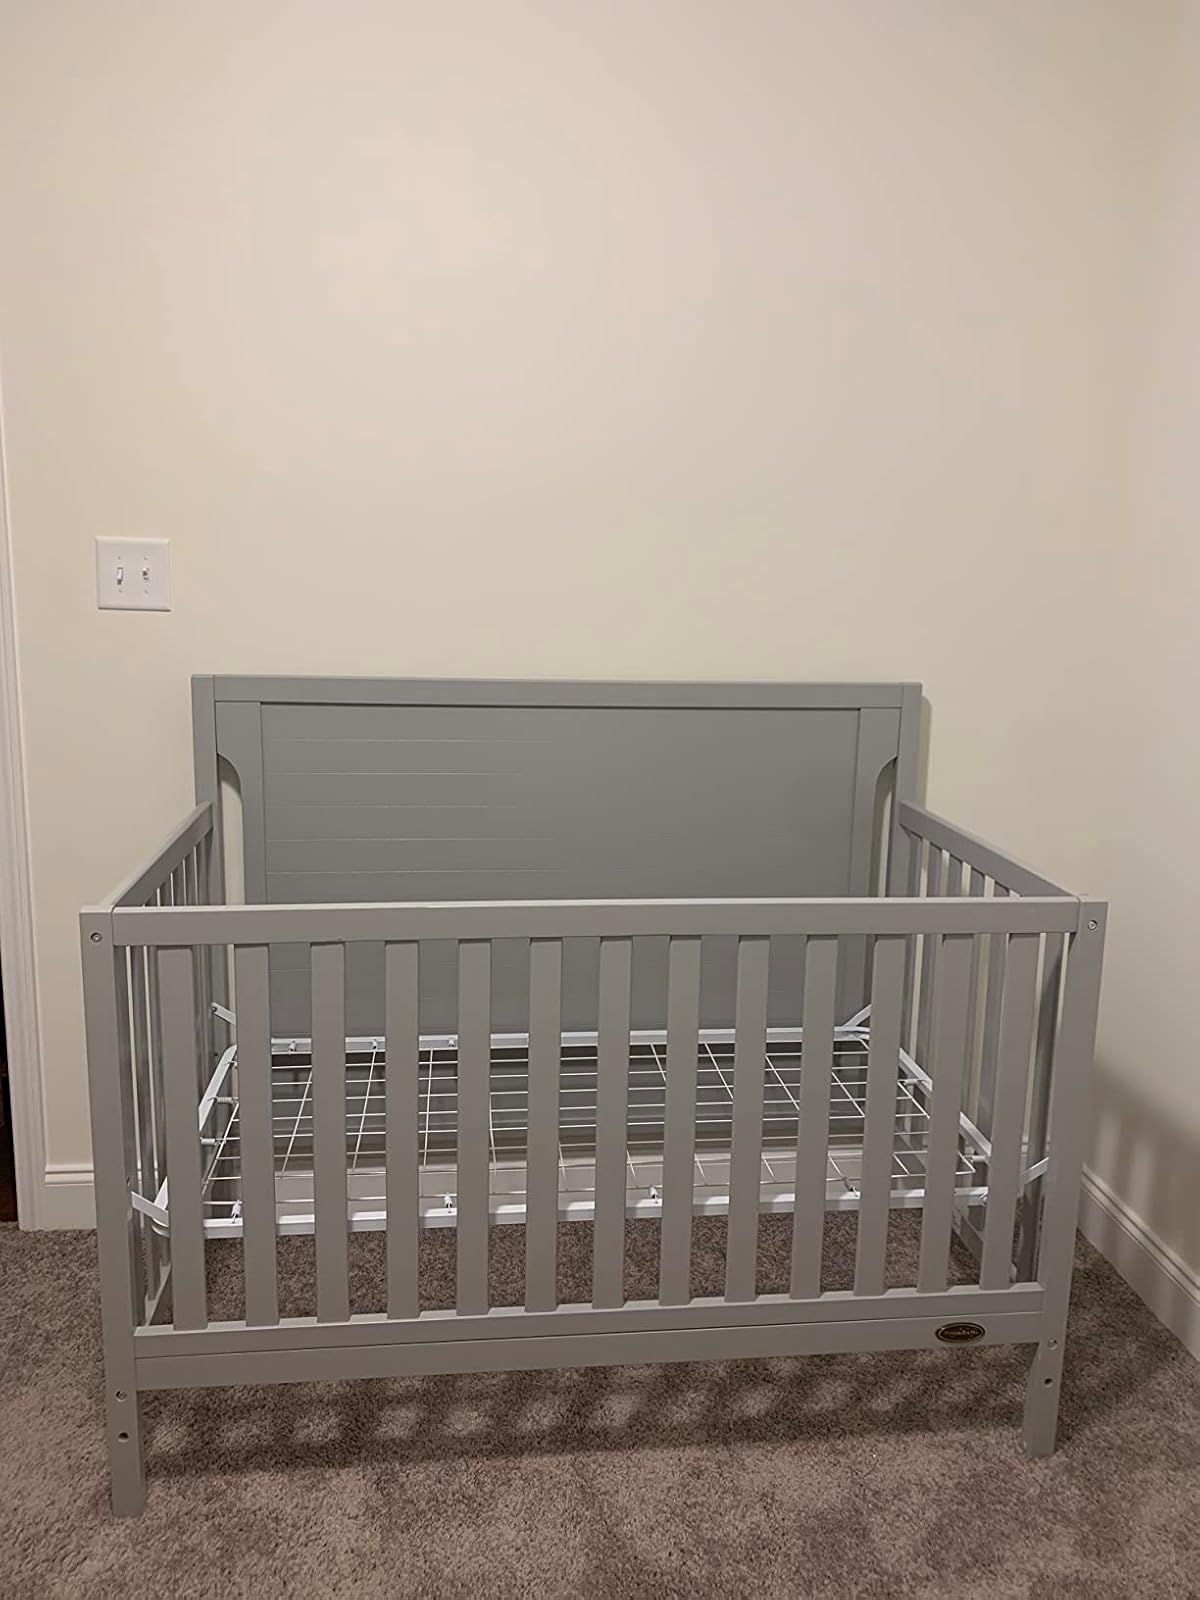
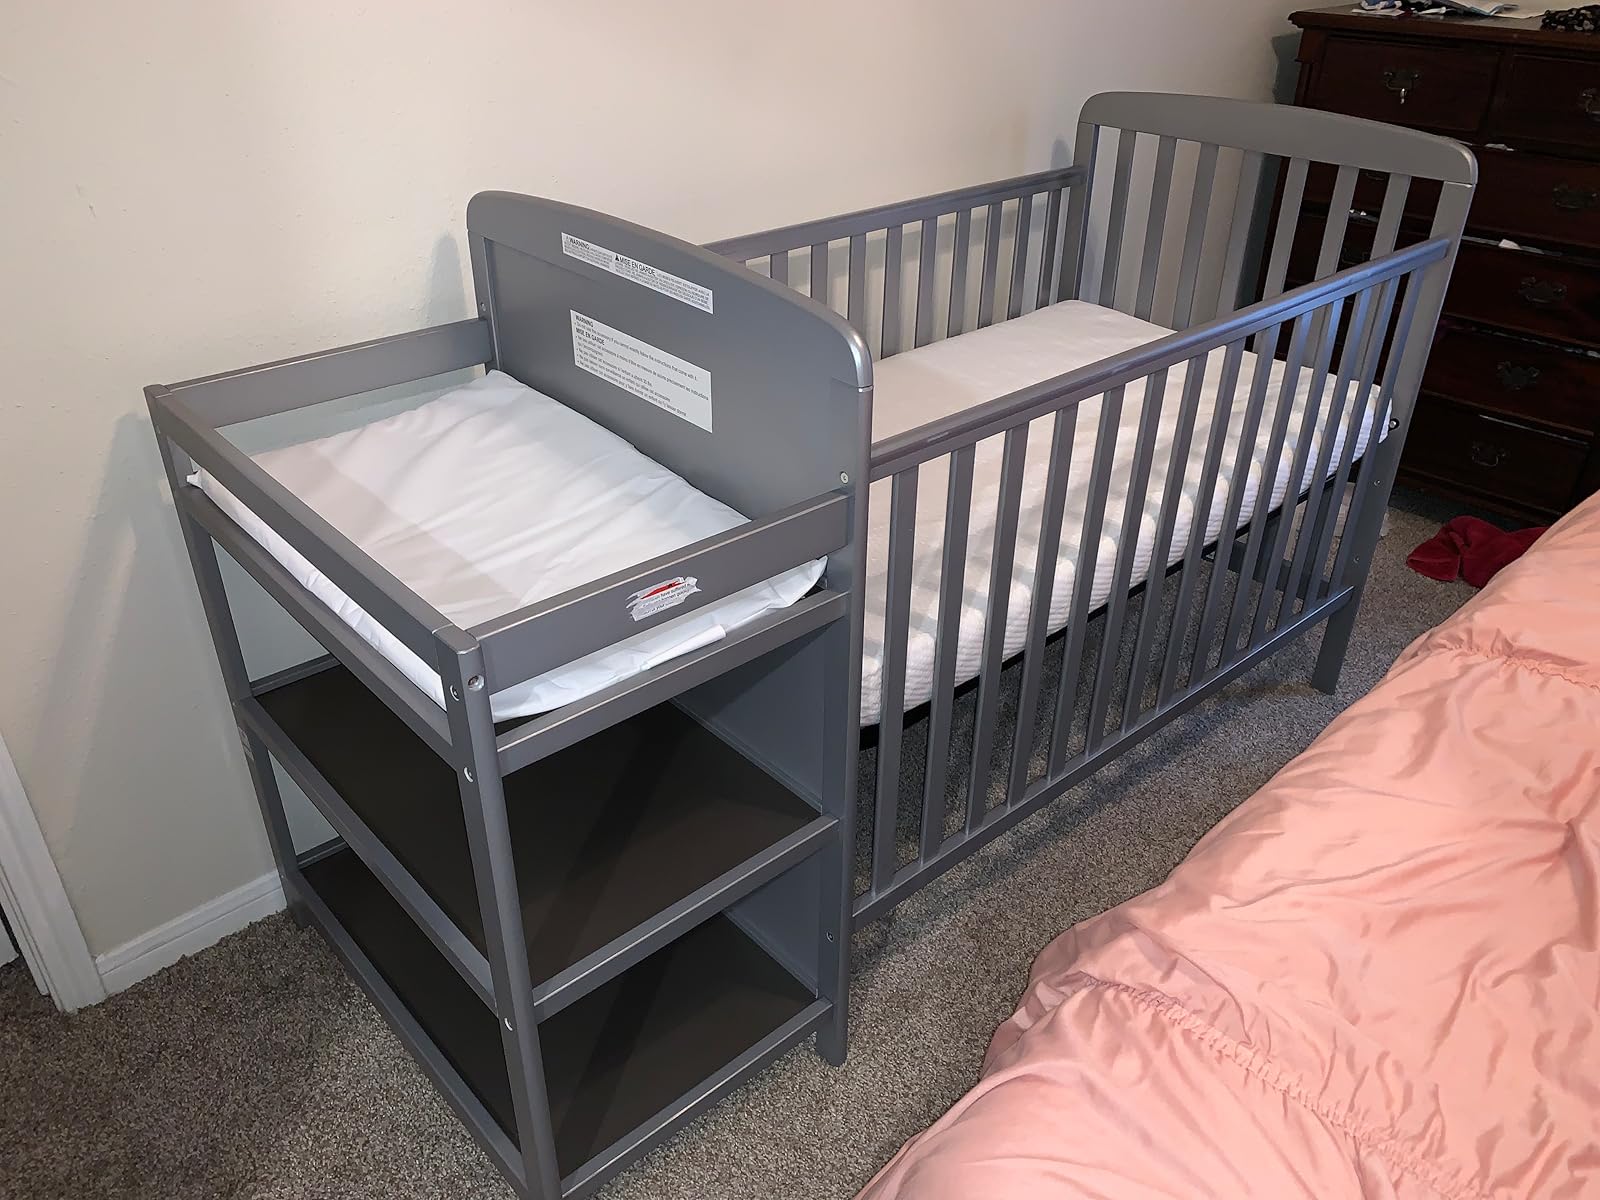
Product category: products_crib
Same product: no